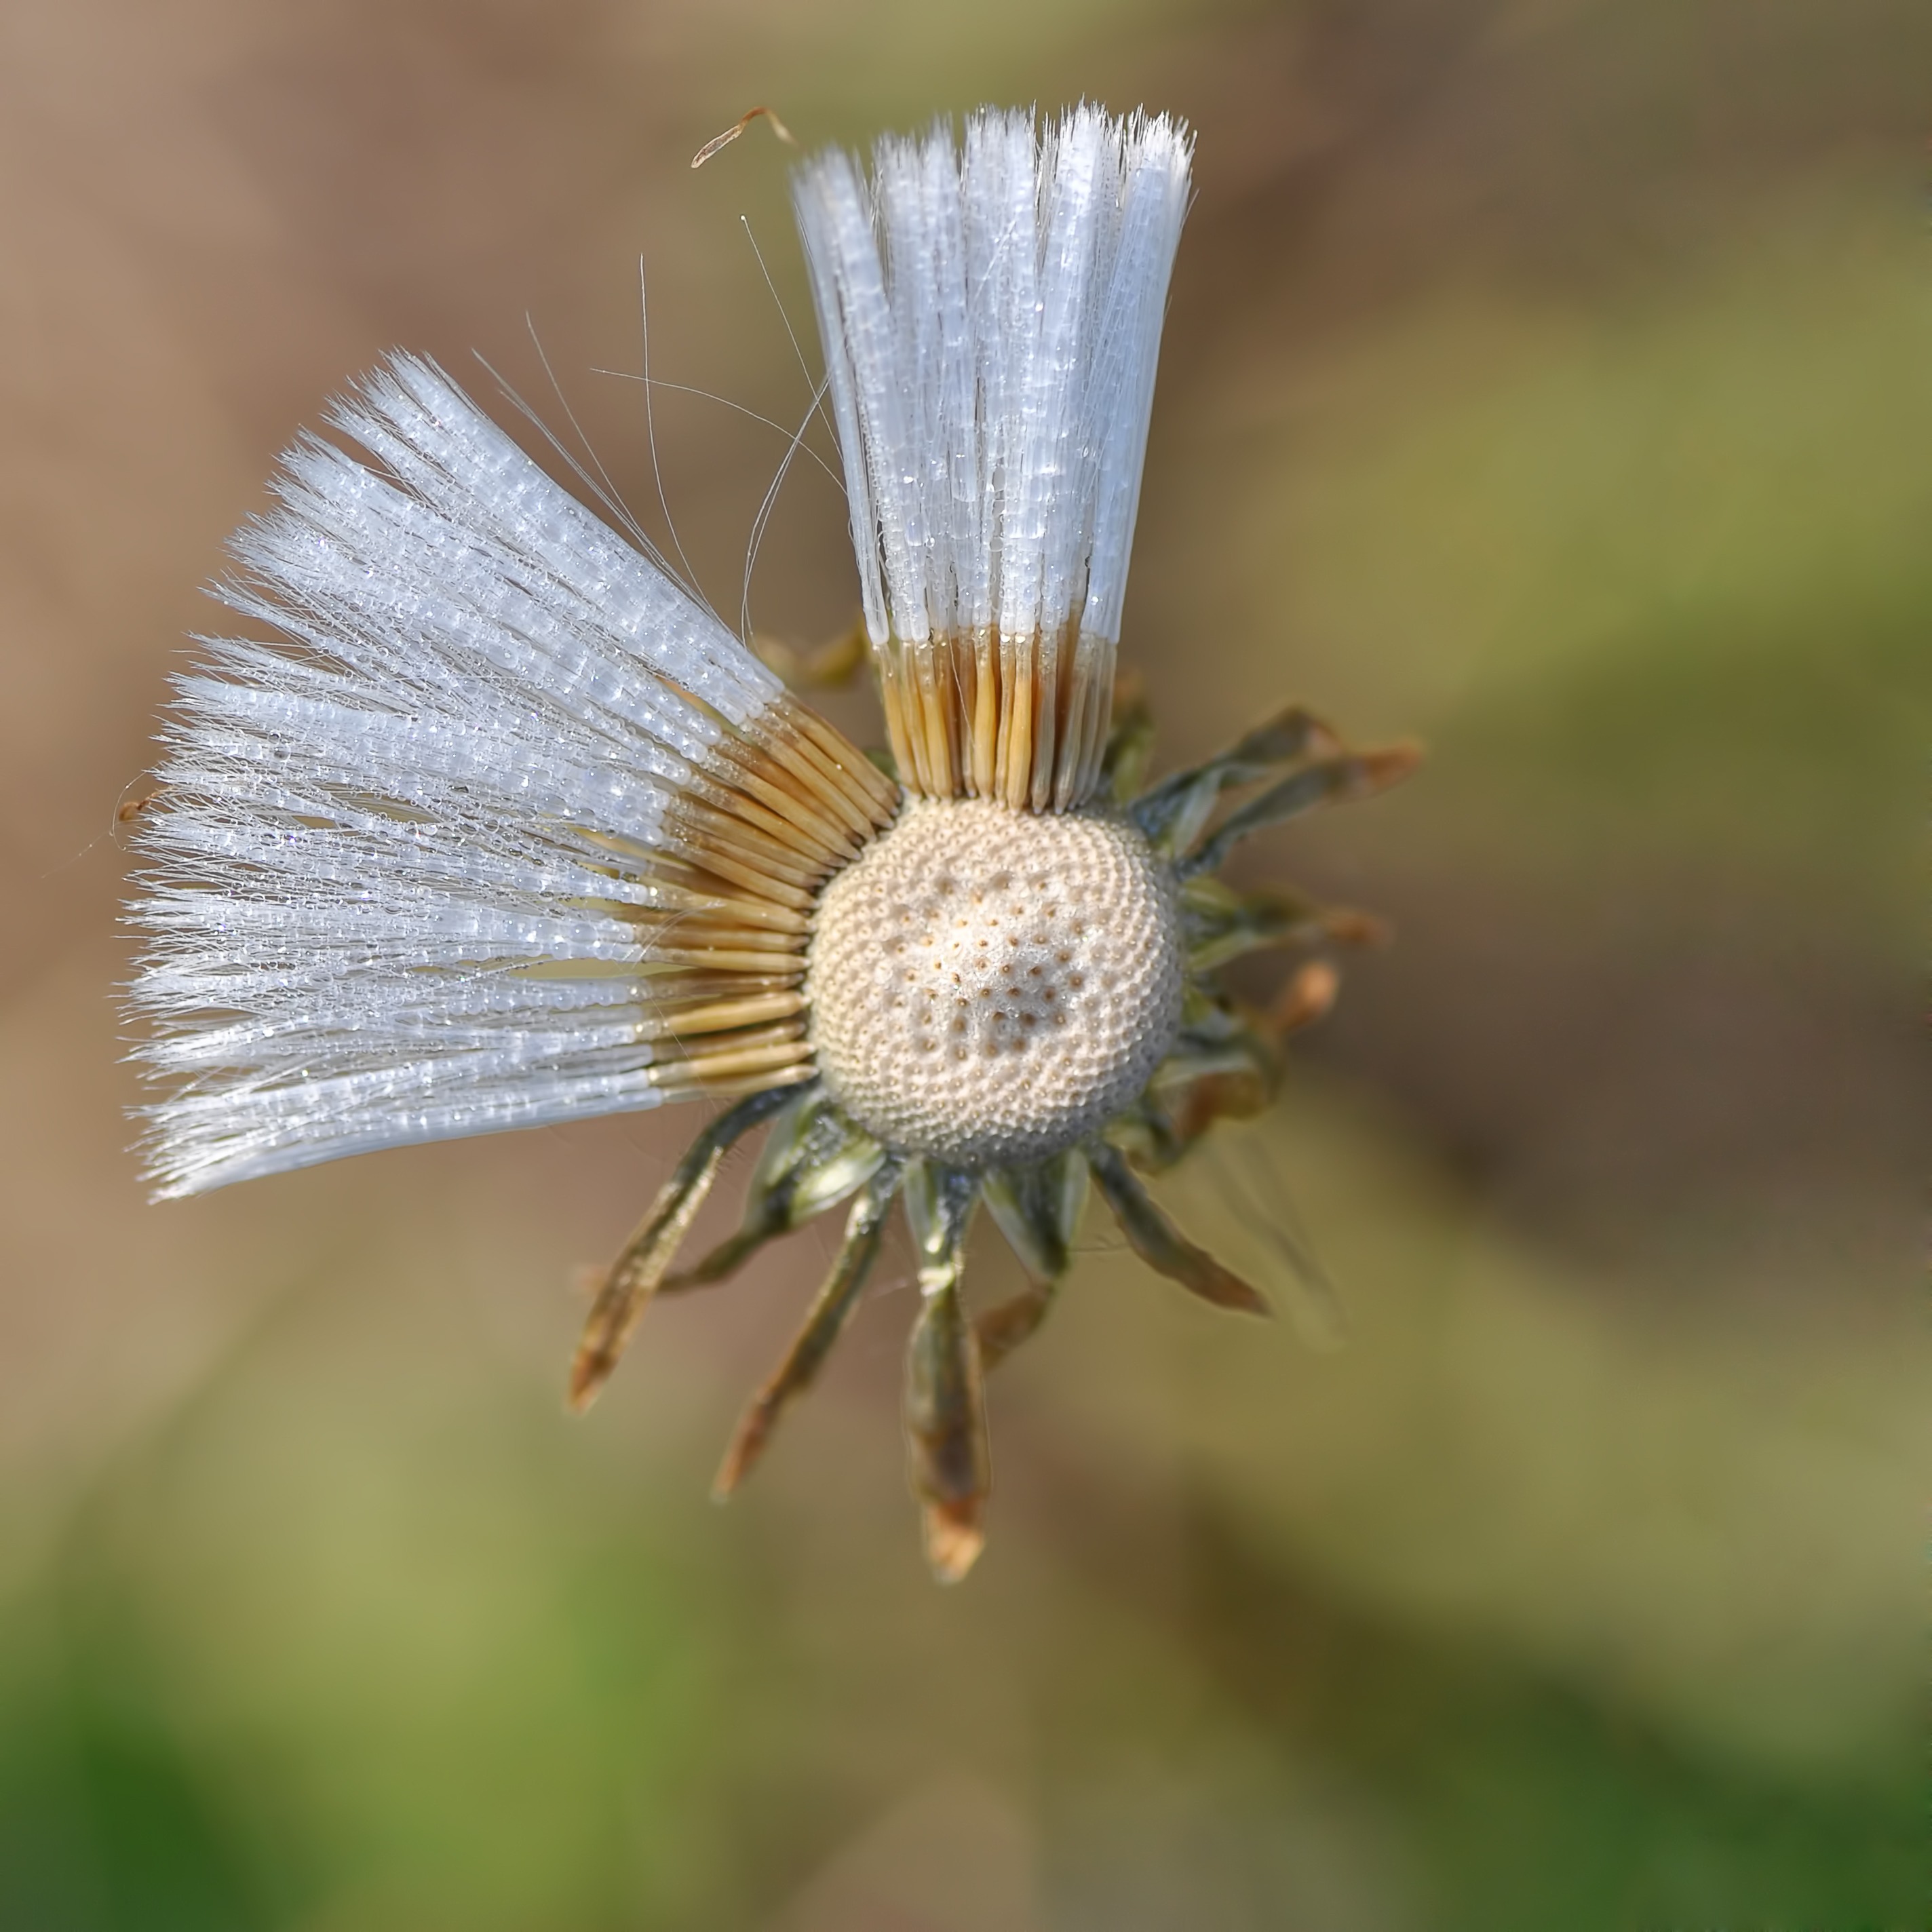
nature, plant, photography, dandelion, leaf, flower, insect, macro, botany, flora, fauna, wildflower, close up, macro photography, flowering plant, daisy family, plant stem, land plant